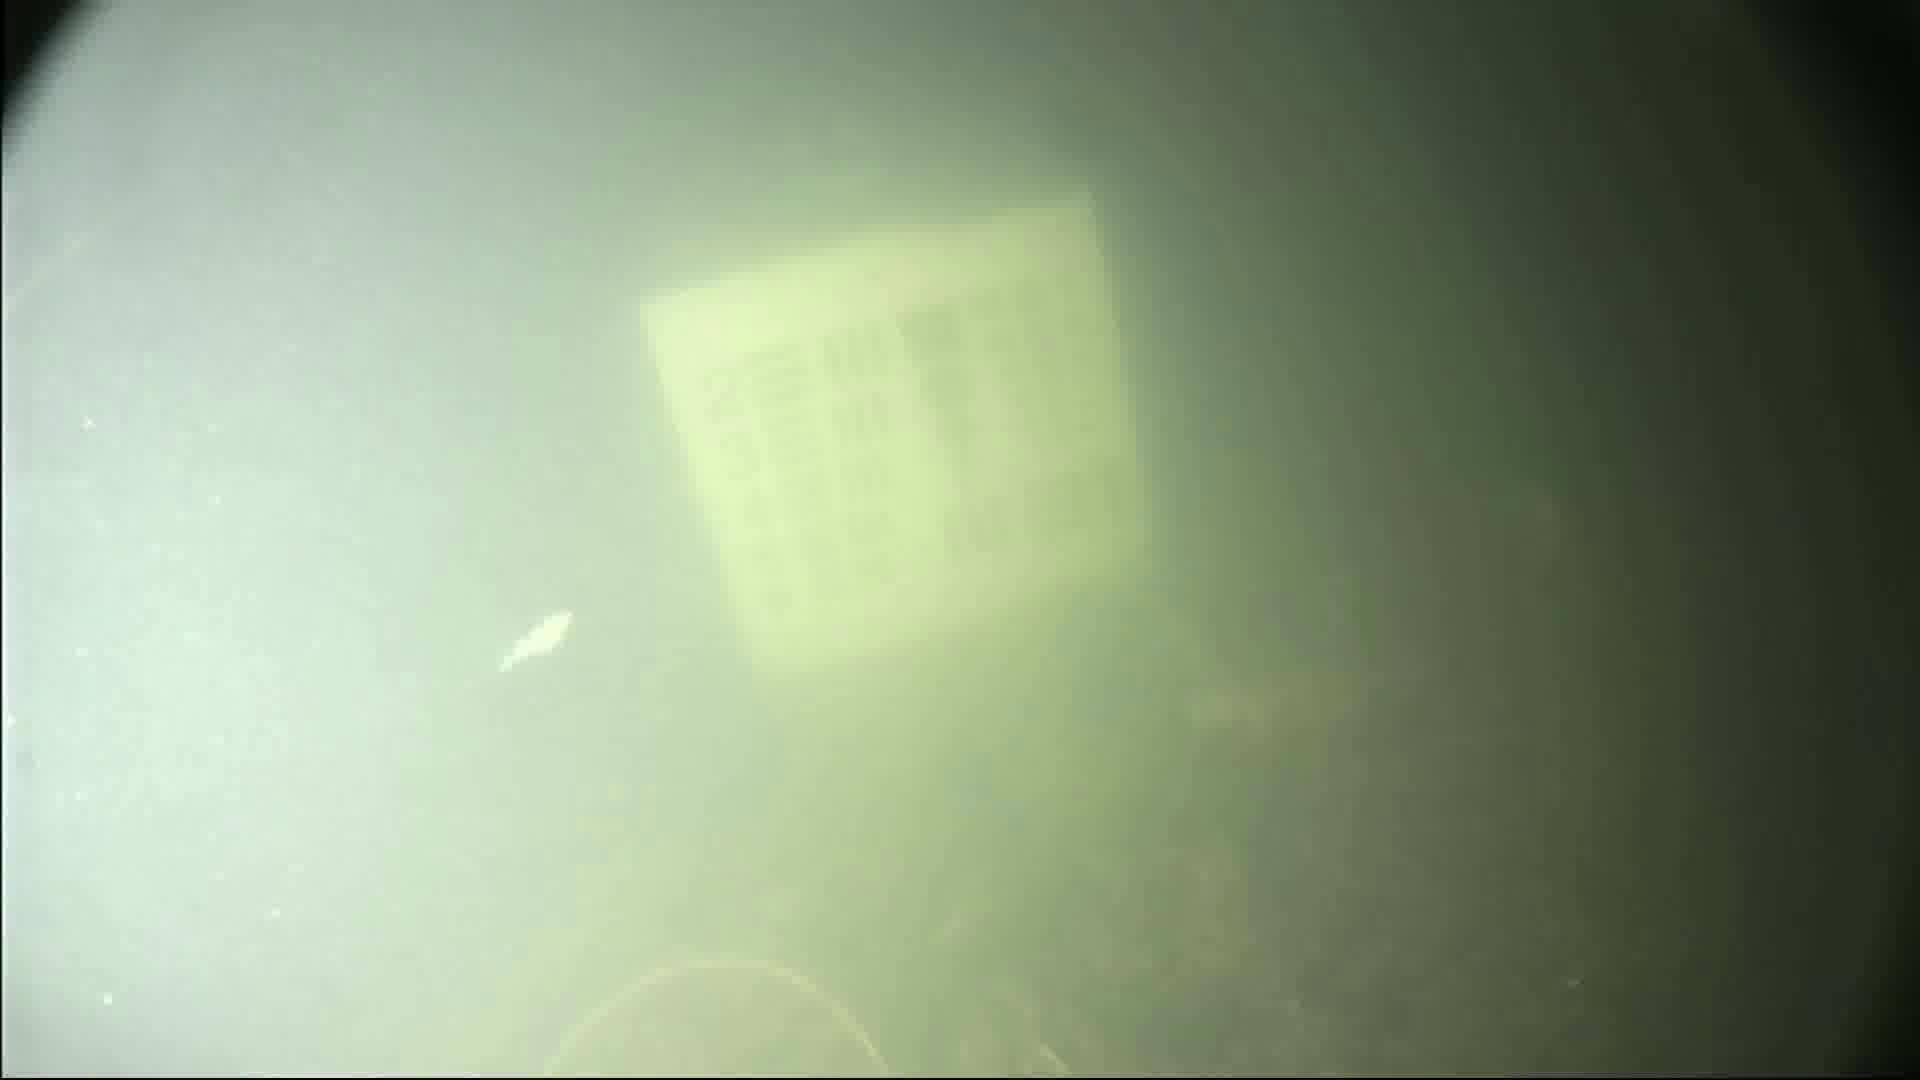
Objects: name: small_fish